John C. Martin (businessman)

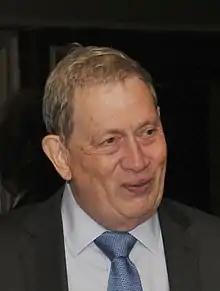
Martin in 2017

John Charles Martin (May 7, 1951 – March 30, 2021) was an American billionaire businessman, and the former executive chairman (2016–2018) and CEO (1996–2016) of the American biotechnology company Gilead Sciences. He joined Gilead Sciences in 1990 as vice president for research and development. Gilead is known for developing drugs such as Atripla (for HIV/AIDS) and commercializing Sovaldi (sofosbuvir) for the treatment of the liver virus hepatitis C. Martin is the recipient of a number of awards, including the Biotechnology Heritage Award (2017).